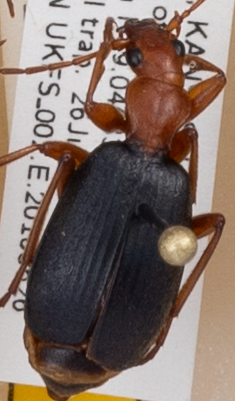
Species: Brachinus alternans
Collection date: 2018-06-26
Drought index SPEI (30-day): -1.274
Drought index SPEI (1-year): -0.328
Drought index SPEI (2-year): -0.33